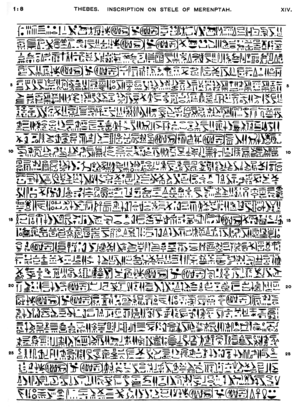
La stèle de Mérenptah, appelée aussi stèle de la Victoire ou encore stèle d'Israël, est une stèle funéraire du pharaon Akhenaton datant du XIIIᵉ siècle av. J.-C.. Elle fut découverte en 1896 par Flinders Petrie dans le temple funéraire du pharaon Mérenptah.
Les Juifs sont les membres d’un peuple lié à sa propre religion, le judaïsme, et au sens large du terme à une appartenance ethnique même non religieuse.